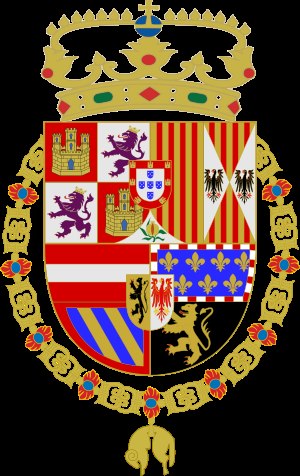
Spaniens rigsvåben / Historiske Våbenskjold
Spaniens våbenskjold under Filip II (efter den Spansk-Portugisiske Union)
Spaniens rigsvåben er Spaniens vigtigste symbol sammen med flaget, hvis ikke mere. Det repræsenterer for det første de fem kongerriger der dannede og stadig danner Kongerriget Spanien. For det andet symboliserer det Spaniens historie og repræsenterer det, ved hjælp af kongekronerne på søjlerne, for siden Spaniens dannelse har rigsvåbenet altid været dets supreme symbol, og det er det stadig. Søjlerne repræsenterer Spaniens geografiske situation. Kronen, på toppen af skjoldet, symboliserer Spaniens monarki og at det er et kongerrige. Derfor, er rigsvåbenet med i det spanske statsflag, mens det nationale uden rigsvåben også er tilladt.